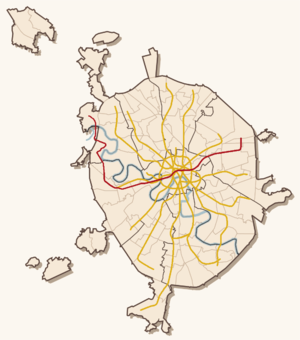
La ligne Arbatsko-Pokrovskaïa est une ligne du métro de Moscou. Elle fut la deuxième ligne de métro à être ouverte à Moscou, et relie aujourd'hui le district d'Izmaïlovo à l'est de la ville, à celui de Stroguino à l'ouest, en passant par le centre-ville. Elle compte à l'heure actuelle 21 stations, et s'étale sur 43,7 kilomètres de long, ce qui en fait la plus longue ligne de la ville.